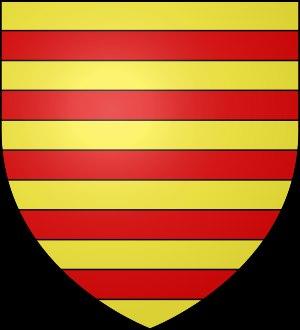
Le château de Beynac est situé sur la commune de Beynac-et-Cazenac, dans le département de la Dordogne. Ce château est l'un des mieux conservés et l'un des plus réputés de la région. Il a été classé monument historique le 11 février 1944.